Gareth Southgate

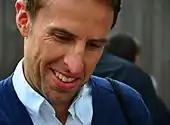
Southgate in 2013

After four years out of football, Southgate returned to management after he signed a three-year contract to succeed Stuart Pearce as the manager of the England under-21 team on 22 August 2013. Senior team manager Roy Hodgson had taken charge for the team's 6–0 victory over Scotland in the interim period prior to Southgate's appointment. His first game in charge saw the Young Lions defeat Moldova 1–0 in a UEFA European Championship qualification match, thanks to a goal from striker Saido Berahino.